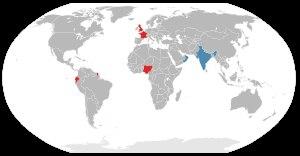
Le SEPECAT Jaguar est un avion militaire de conception franco-britannique dont la version monoplace est destinée à l'attaque au sol et la version biplace à l'entraînement avancé. Mis en service en 1973, il a été construit à un peu plus de 600 exemplaires utilisés par six pays, dont l'Inde qui l'a construit sous licence.